Chip Conley

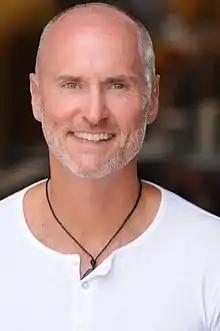

Chip Conley (born October 31, 1960) is an American hotelier, hospitality entrepreneur, author, and speaker.